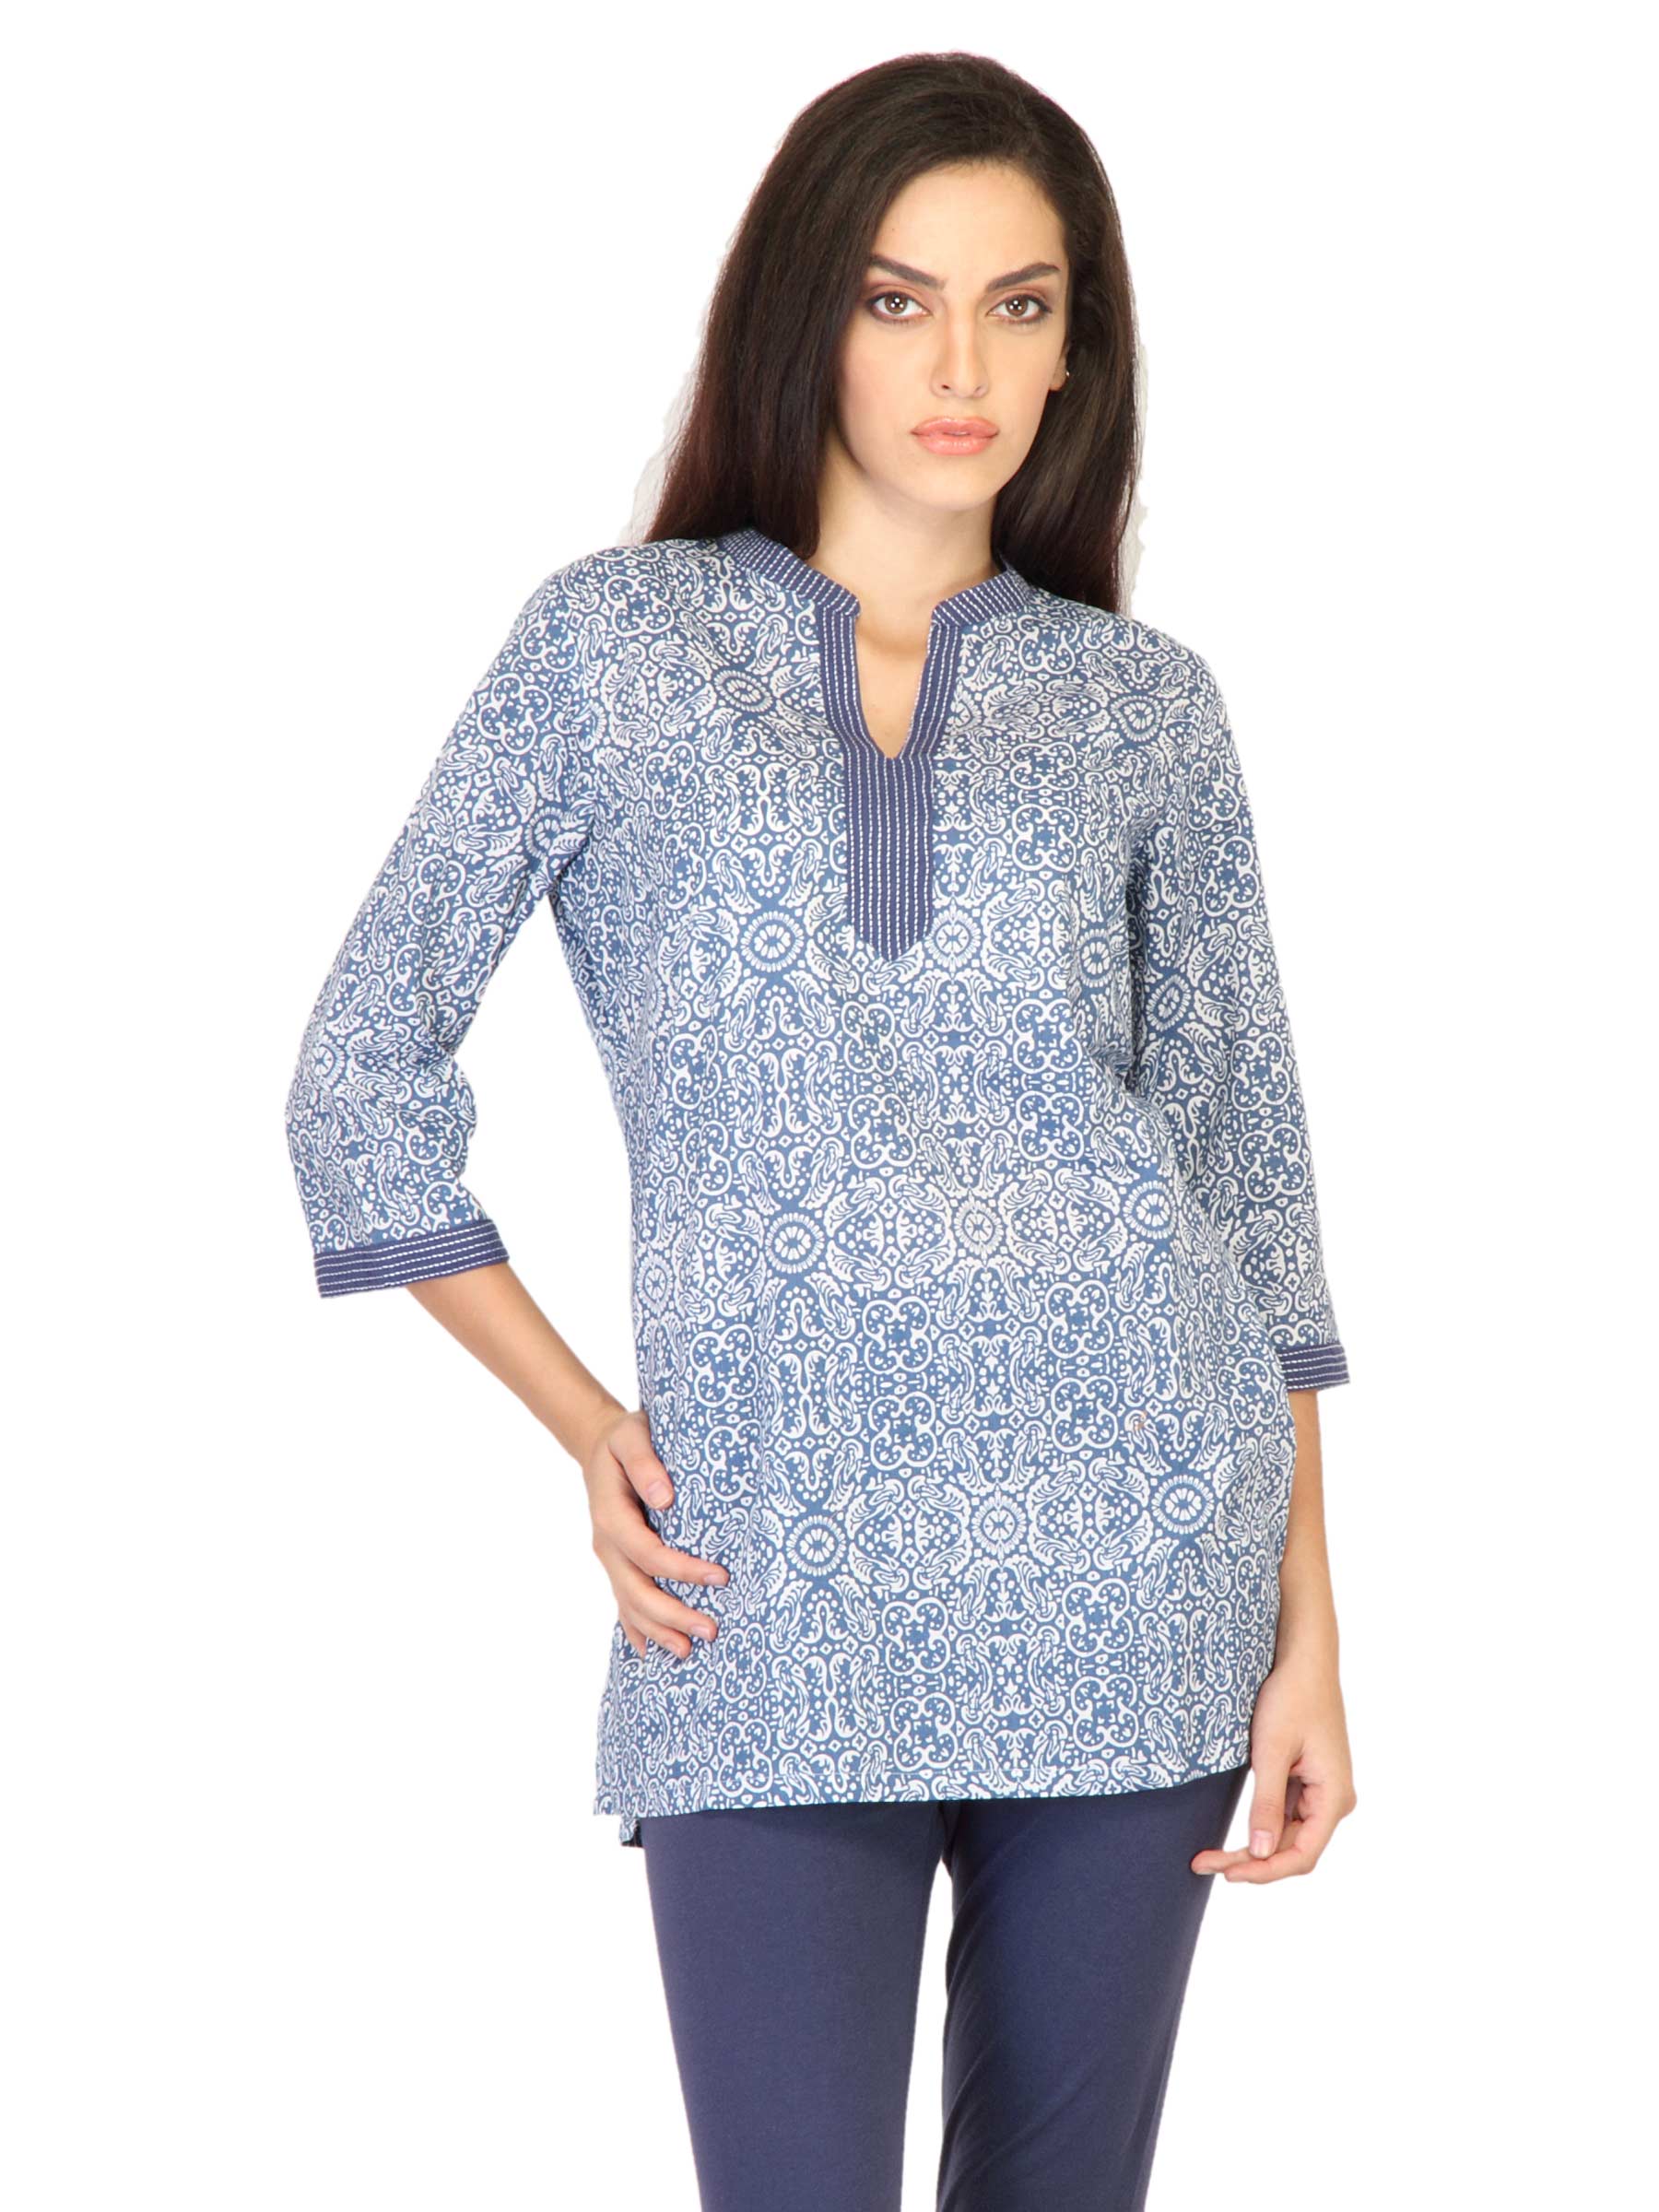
Aurelia Women Printed Blue Kurtis
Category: Apparel / Topwear / Kurtis
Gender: Women
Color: Blue
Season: Fall 2011
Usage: Ethnic